Ceannabeinne

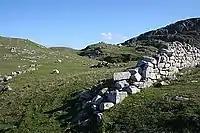
The ruins of the village of "Ceannabeinne" Gaelic for "the end of the mountain)

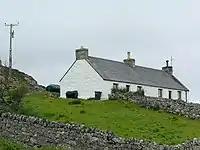
The only remaining building at Ceannabeinne is the old school house

Ceannabeinne (gaelic for "the end of the mountains") is a ruined village within the parish of Durness, in the county of Sutherland, in the far north of the Highlands of Scotland.